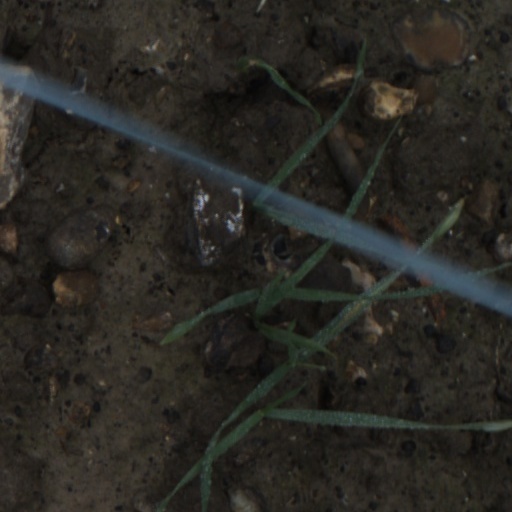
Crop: wheat